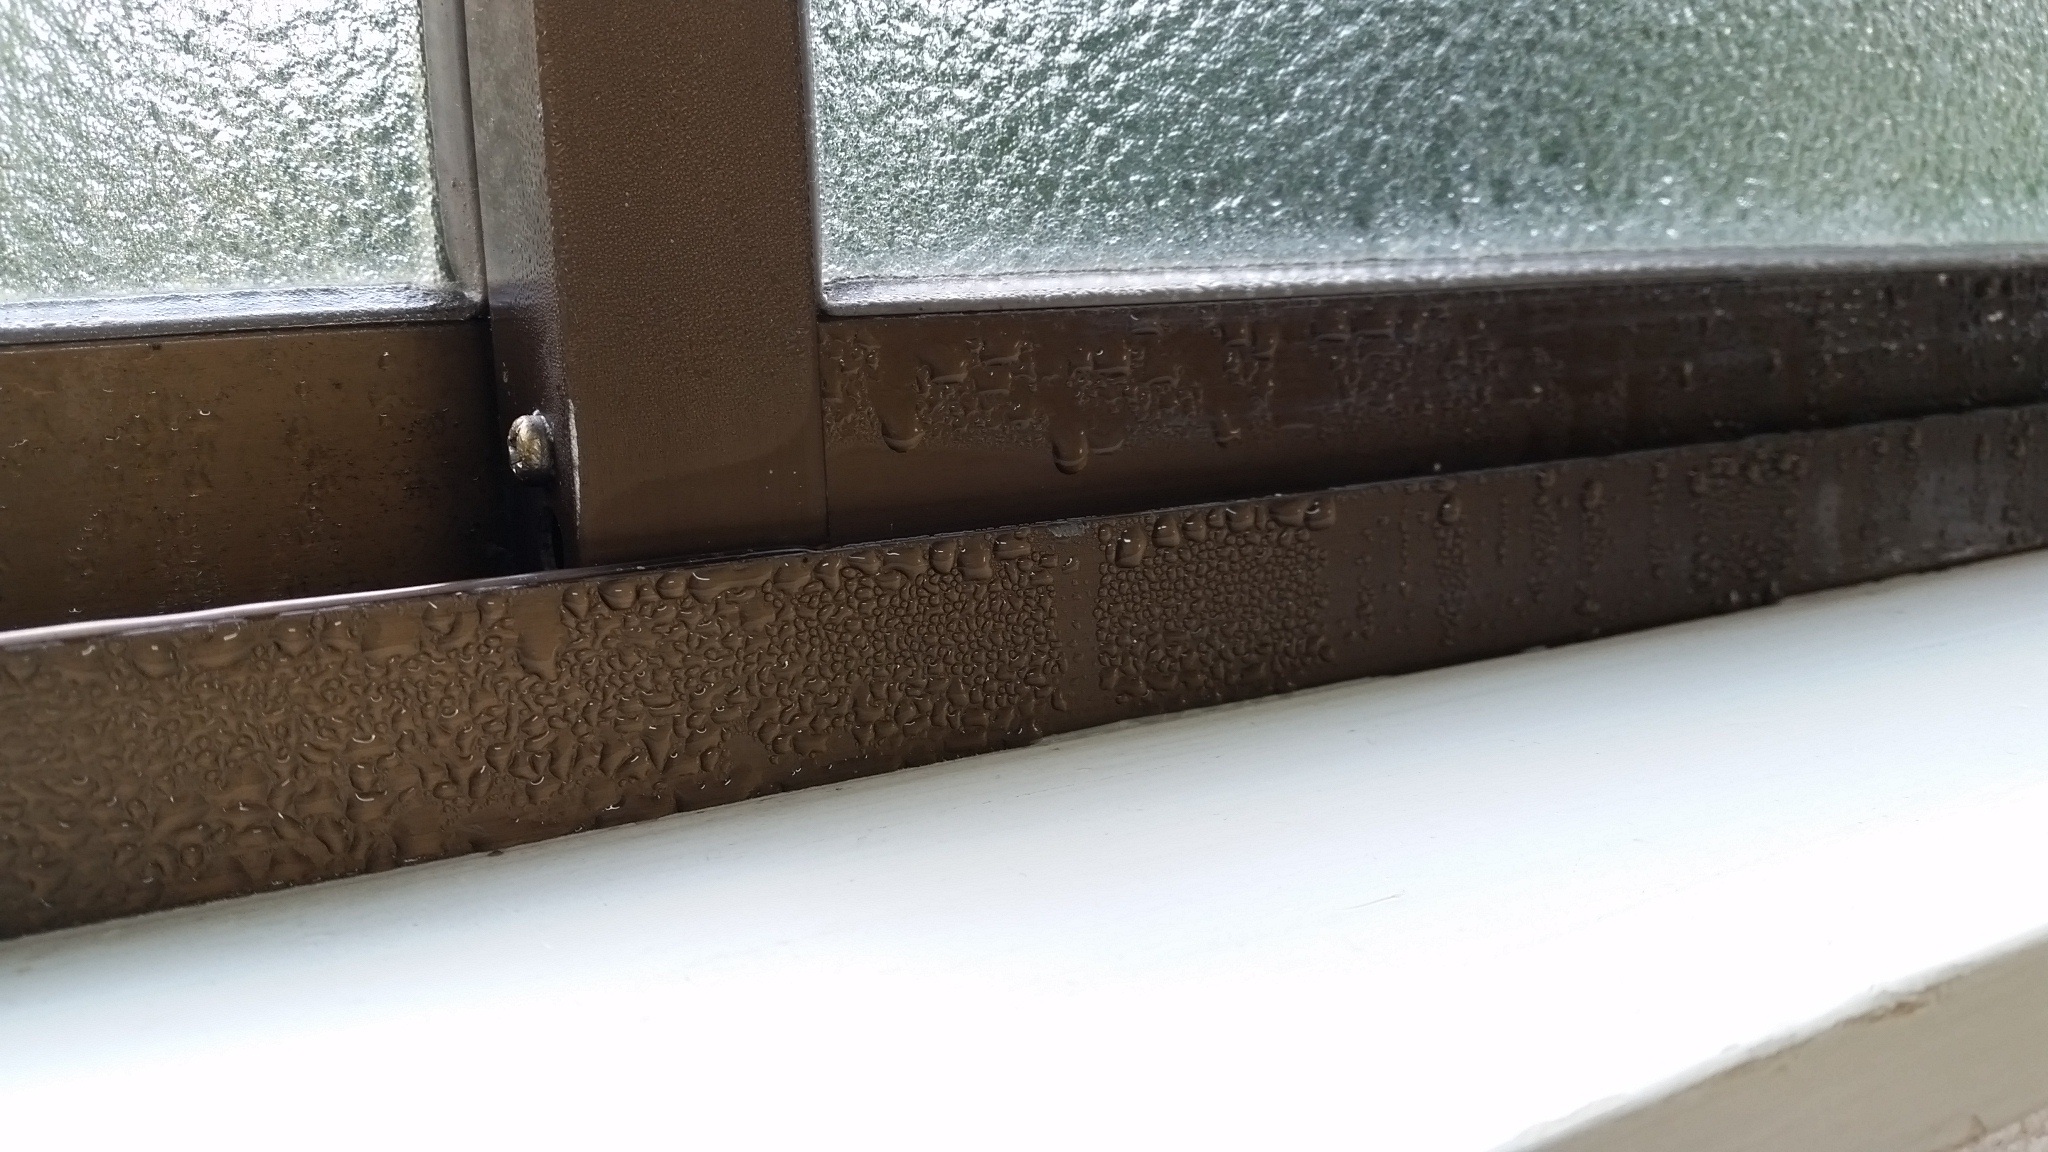
water, winter, wood, floor, window, wall, tile, furniture, material, interior design, windows, drops, flooring, dew condensation, automotive exterior